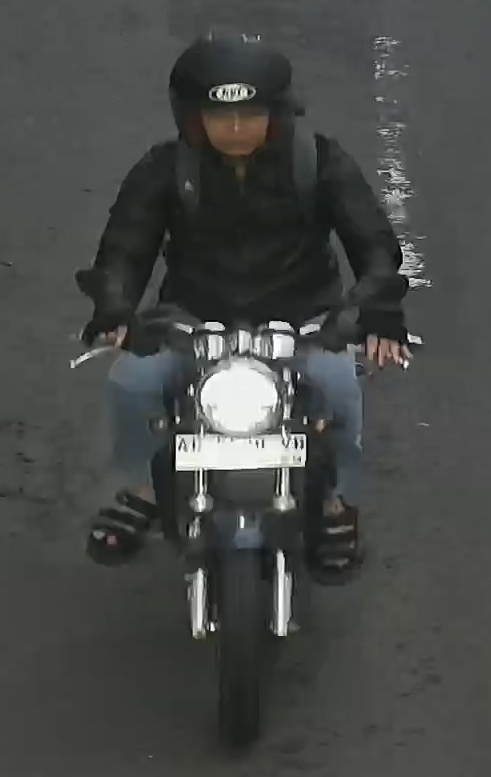
person-with-helmet: 1
person-without-helmet: 0